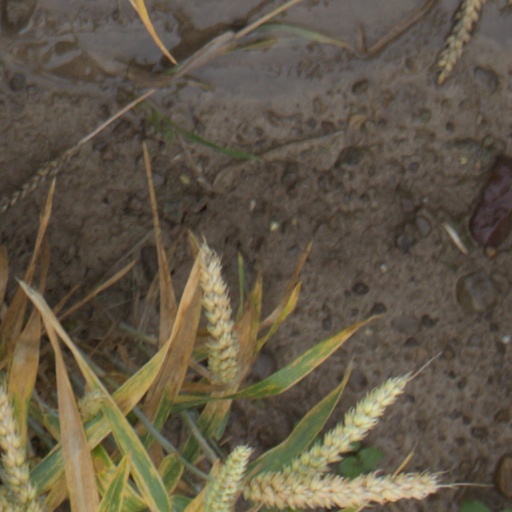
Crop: wheat